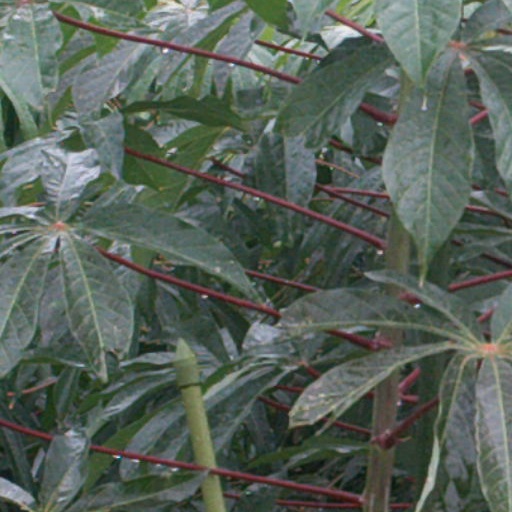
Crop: cassava